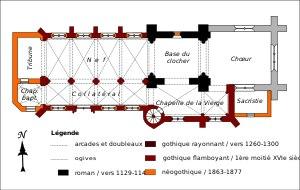
L'église Notre-Dame est une église catholique paroissiale située à Chamant, en France. Son clocher roman a été bâti à la suite de la fondation de la paroisse en 1129. Il a été complété par un flèche octogone en pierre au cours du XIIIᵉ siècle, qui en fait un ensemble remarquable, représentatif des clochers d'Île-de-France. Le chœur roman a été remplacé par une construction gothique rayonnant d'une grande simplicité vers 1260 ou quelques décennies après. Ce chœur actuel n'est pas voûté, et son seul ornement sont les trois fenêtres au remplage de type rayonnant tardif. Le reste de l'église a été rebâti pendant la première moitié du XVIᵉ siècle. Seulement la chapelle de la Vierge au sud de la base du clocher et du chœur est voûtée d'ogives dès le départ. La nef et son unique collatéral au sud sont à l'origine d'une facture sommaire. Entre 1863 et 1877, une restauration discutable financée par Napoléon III apporte un voûtement néogothique, et une décoration intérieure dans le style troubadour. Les seuls éléments authentiquement gothiques flamboyants de la nef et du collatéral sont les grandes arcades et le portail méridional, qui est de belle facture.